Hässelby

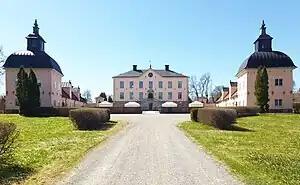
Hässelby Castle, built in the 1650s.

Hässelby is a Swedish town that is a part of Hässelby-Vällingby in the city of Stockholm, Sweden. It contains the suburban areas of Hässelby Gård, Hässelby Strand and Hässelby Villastad, and its territory also corresponds to Hässelby Parish in the Church of Sweden. Hässelby SK is the town's local sports club.